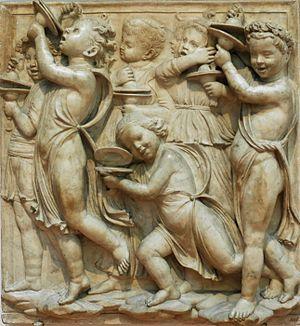
Enfants jouant des cymbales, illustration du psaume 150 (Laudate Dominum). Panneau décorant la cantoria (tribune des chantres), en fait un balcon pour l'orgue du Dôme installé en 1438. Musée de l'Œuvre du Dôme de Florence, Italie. Marbre.